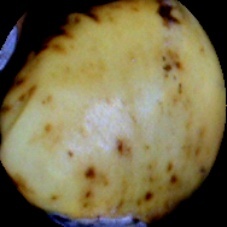
Label: Spotted